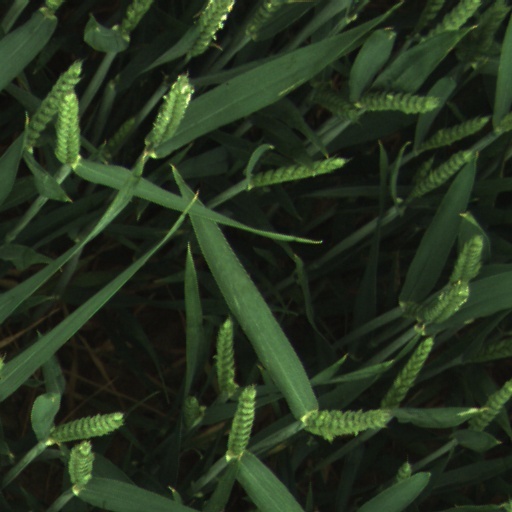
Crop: wheat